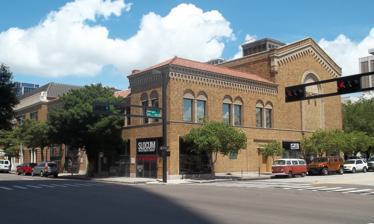
Building: Masonic Temple No. 25
Country: United States of America
Year built: 1928
United States historic place Masonic Temple U.S. National Register of Historic Places Show map of Florida Show map of the United States Location 508 East Kennedy Boulevard, Tampa, Florida Coordinates 27°56′54″N 82°27′4″W / 27.94833°N 82.45111°W / 27.94833; -82.45111 Area less than one acre Built 1928 Architect M. Leo Elliott Architectural style Mediterranean Revival with Beaux-arts detail NRHP reference No. 86002415 Added to NRHP September 11, 1986 The Masonic Temple No. 25 , the meeting location of Hillsborough Lodge No. 25, Free and Accepted Masons , is an historic Masonic building located at 508 East Kennedy Boulevard in Tampa , Florida , United States . Erected in 1927, the Lodge building was designed by Brother Leo Elliott whose design for it was inspired by three medieval Italian cathedrals. The cornerstone of the Hillsborough 25's fourth, and current Lodge building, was laid on June 18, 1928, by the Most Worshipful Grand Master of Florida, Cary B. Fish. The Lodge was constructed at its current location in Downtown Tampa, on the corner of East Kennedy Boulevard and Morgan Street. The first Masonic Lodge meeting in the new Temple was called on February 19, 1929. On September 11, 1986, it was added to the U.S. National Register of Historic Places. The building includes a large dining room, kitchen, officer offices, library, conference room, lounge area, and lodge room.  The Lodge room is adorned with a 40 ft high, hand painted ceiling, and accommodates up to 450 Brothers and visitors.  The Lodge rents out the three street-side rental units on the first floor to businesses. Lodge members have included: Joseph Robles , who led the defense against Spanish invasion along what is now Bayshore Boulevard . Abe Maas , one of the principal owners of Maas Brothers in Downtown Tampa . Vivian Gaither , a leader in Tampa for whom Gaither High School is named. Gallery Entrance to the Masonic Temple with historic plaque Entrance to the Masonic Temple References